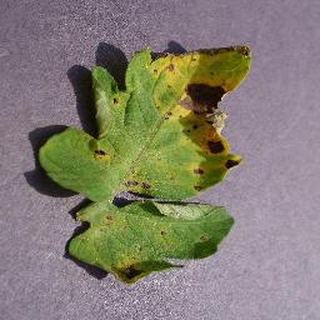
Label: tomato_septoria_leaf_spot